Knee (strike)

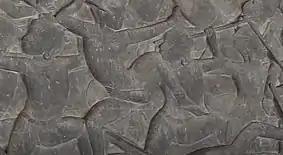
900 year old stone carving of knee attack to the head. Located at Angkor Wat(1100s) in Cambodia.

A knee strike (commonly referred to simply as a knee) is a strike with the knee, either with the kneecap or the surrounding area. Kneeing is a disallowed practice in many combat sports, especially to the head of a downed opponent. Styles such as kickboxing and several mixed martial arts organizations allow kneeing depending on the positioning of the fighters. Knee strikes are native to the traditional Southeast Asian martial arts and traditional Okinawan martial arts.